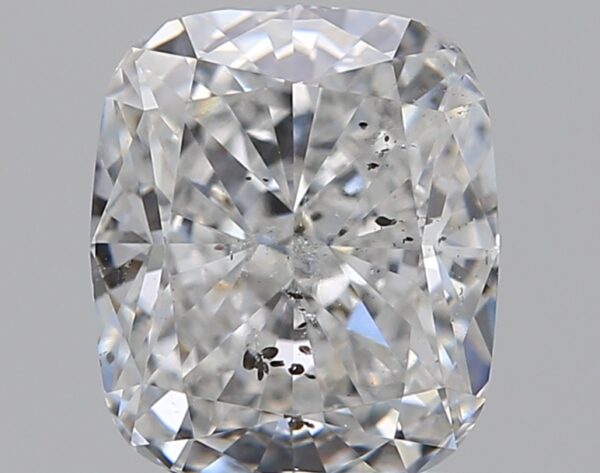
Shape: cushion
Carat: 1.6
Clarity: SI2
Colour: F
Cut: EX
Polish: EX
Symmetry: EX
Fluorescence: M
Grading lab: GIA
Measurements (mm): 7.29 x 6.13 x 4.17